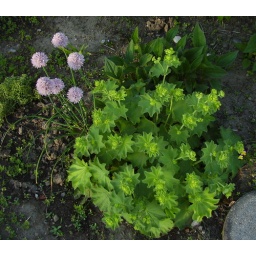
The Chives magically appeared this spring but the flowers look so pretty beside the limey green colour of the Ladies Mantle....